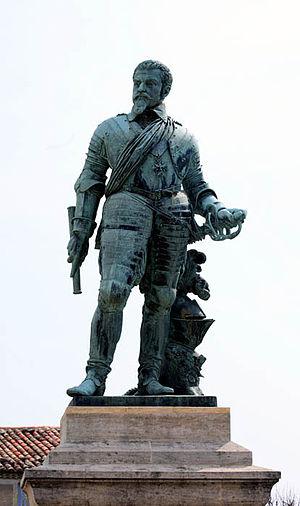
Crillon-le-Brave est une commune française située dans le département de Vaucluse, en région Provence-Alpes-Côte d'Azur.
De nombreuses personnalités sont liées à l'histoire du territoire d'Avignon et de sa ville. Qu’ils y soient nés ou simplement fortement liés, on trouve des personnalités religieuses comme des papes ou des cardinaux, des personnalités politiques présentes ou passées, des militaires, des sportifs, des artistes, qu’ils soient sculpteurs, peintres, bâtisseurs, chanteurs, écrivains et poètes dont plusieurs membres du Félibrige.